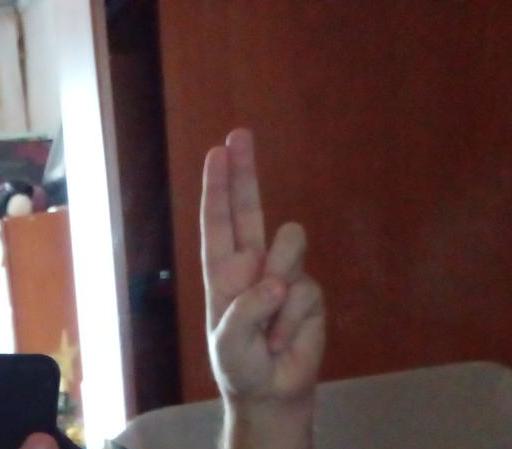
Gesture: two_up